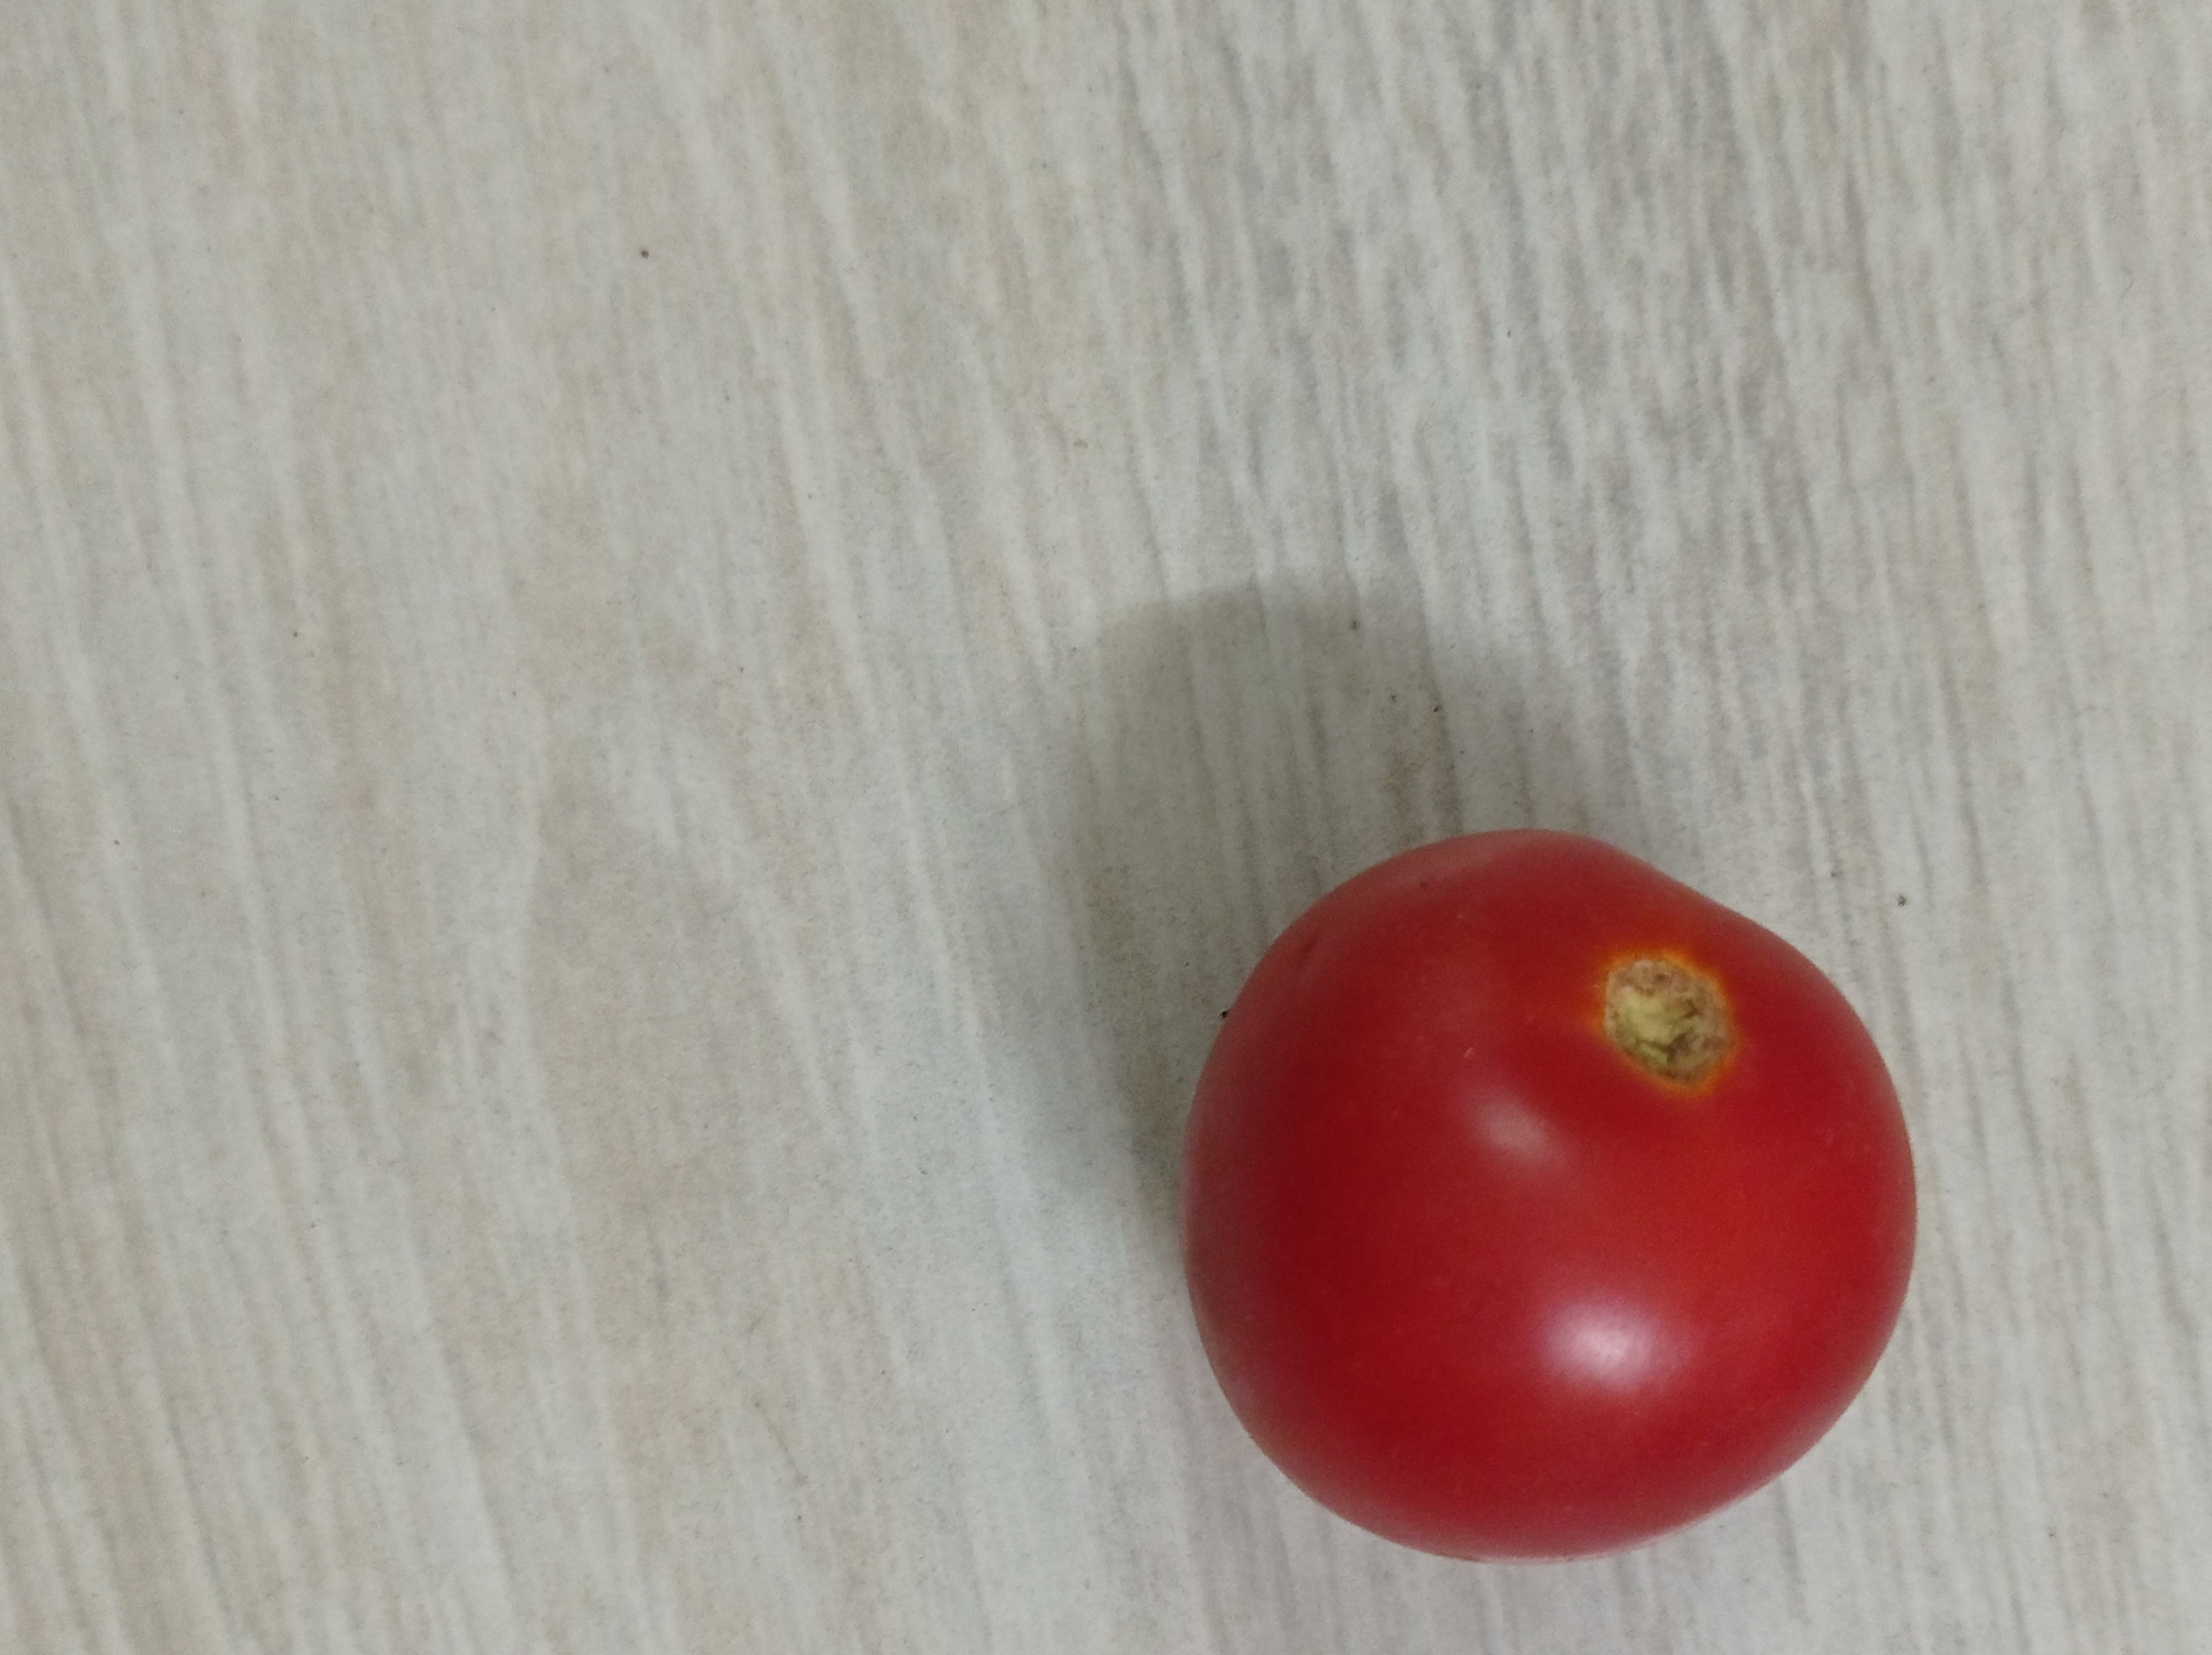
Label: Fresh